Wolves in Ireland

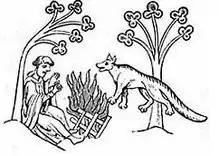
"Legend of Priest and Were-Wolves" from Gerald de Barri's "Topographia Hibernica".

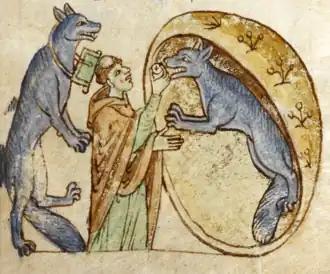
Depiction of the Werewolves of Ossory, from "Topographia Hibernica" by Gerald of Wales, c. 1200

The grey wolf ("Canis lupus") was an integral part of the Irish countryside and culture, but is now extinct. The last wild wolf in Ireland is said to have been killed in 1786, 300 years after they were believed to have been wiped out in England and 100 years after their disappearance from Scotland.